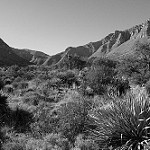
Label: B & W